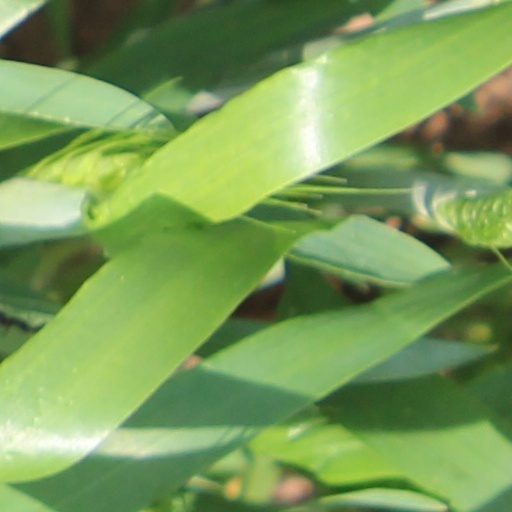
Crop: wheat